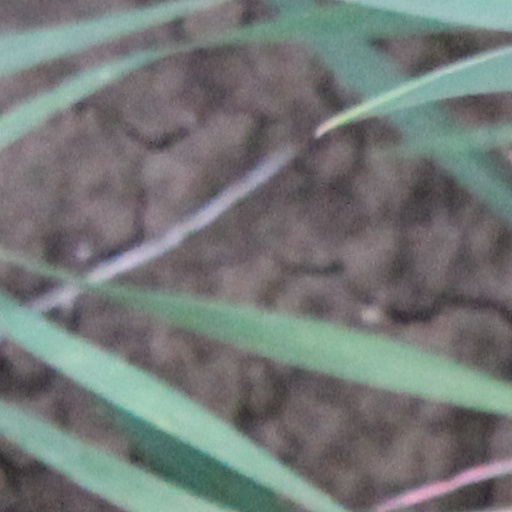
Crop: wheat